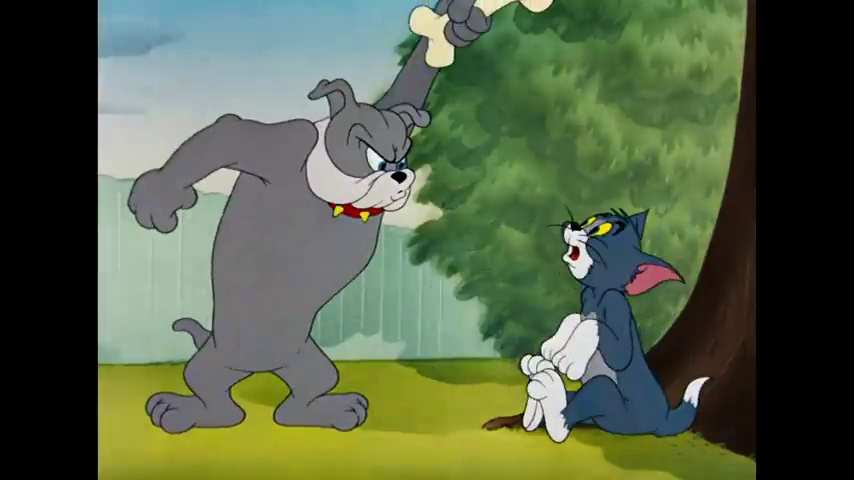
Portrait style: Cartoon Portrait